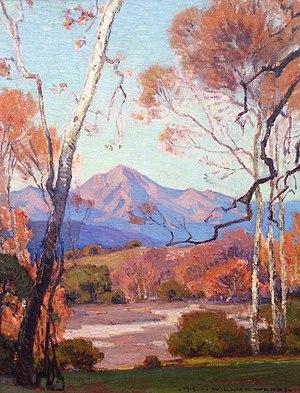
William Wendt, né le 20 février 1865 à Bentzen en Allemagne et décédé le 29 décembre 1946 à Laguna Beach dans l'état de la Californie, est un peintre américain d'origine allemande, spécialisé dans la peinture de paysage.